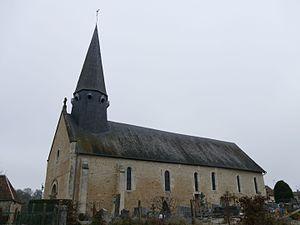
L'église Notre-Dame à Marchemaisons (Orne, Normandie, France).
Marchemaisons est une commune française, située dans le département de l'Orne en région Normandie, peuplée de 152 habitants.